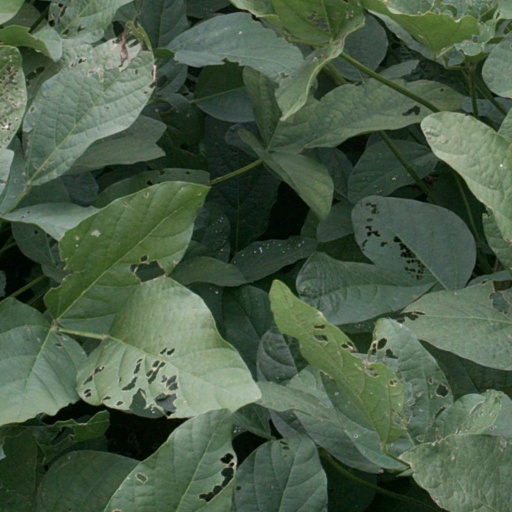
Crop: soybean